Woods Hole Oceanographic Institution

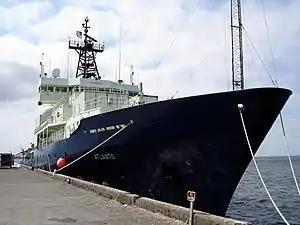
R/V "Atlantis" (AGOR-25)

In March 2017 the institution effected an open-access policy to make its research publicly accessible online.